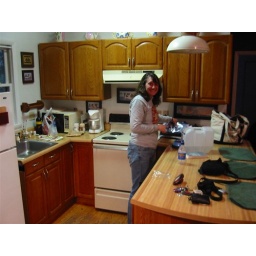
After a year of marriage, Kristi is right at home in the kitchen doing woman's work.